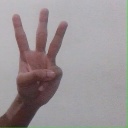
अक्षर: व